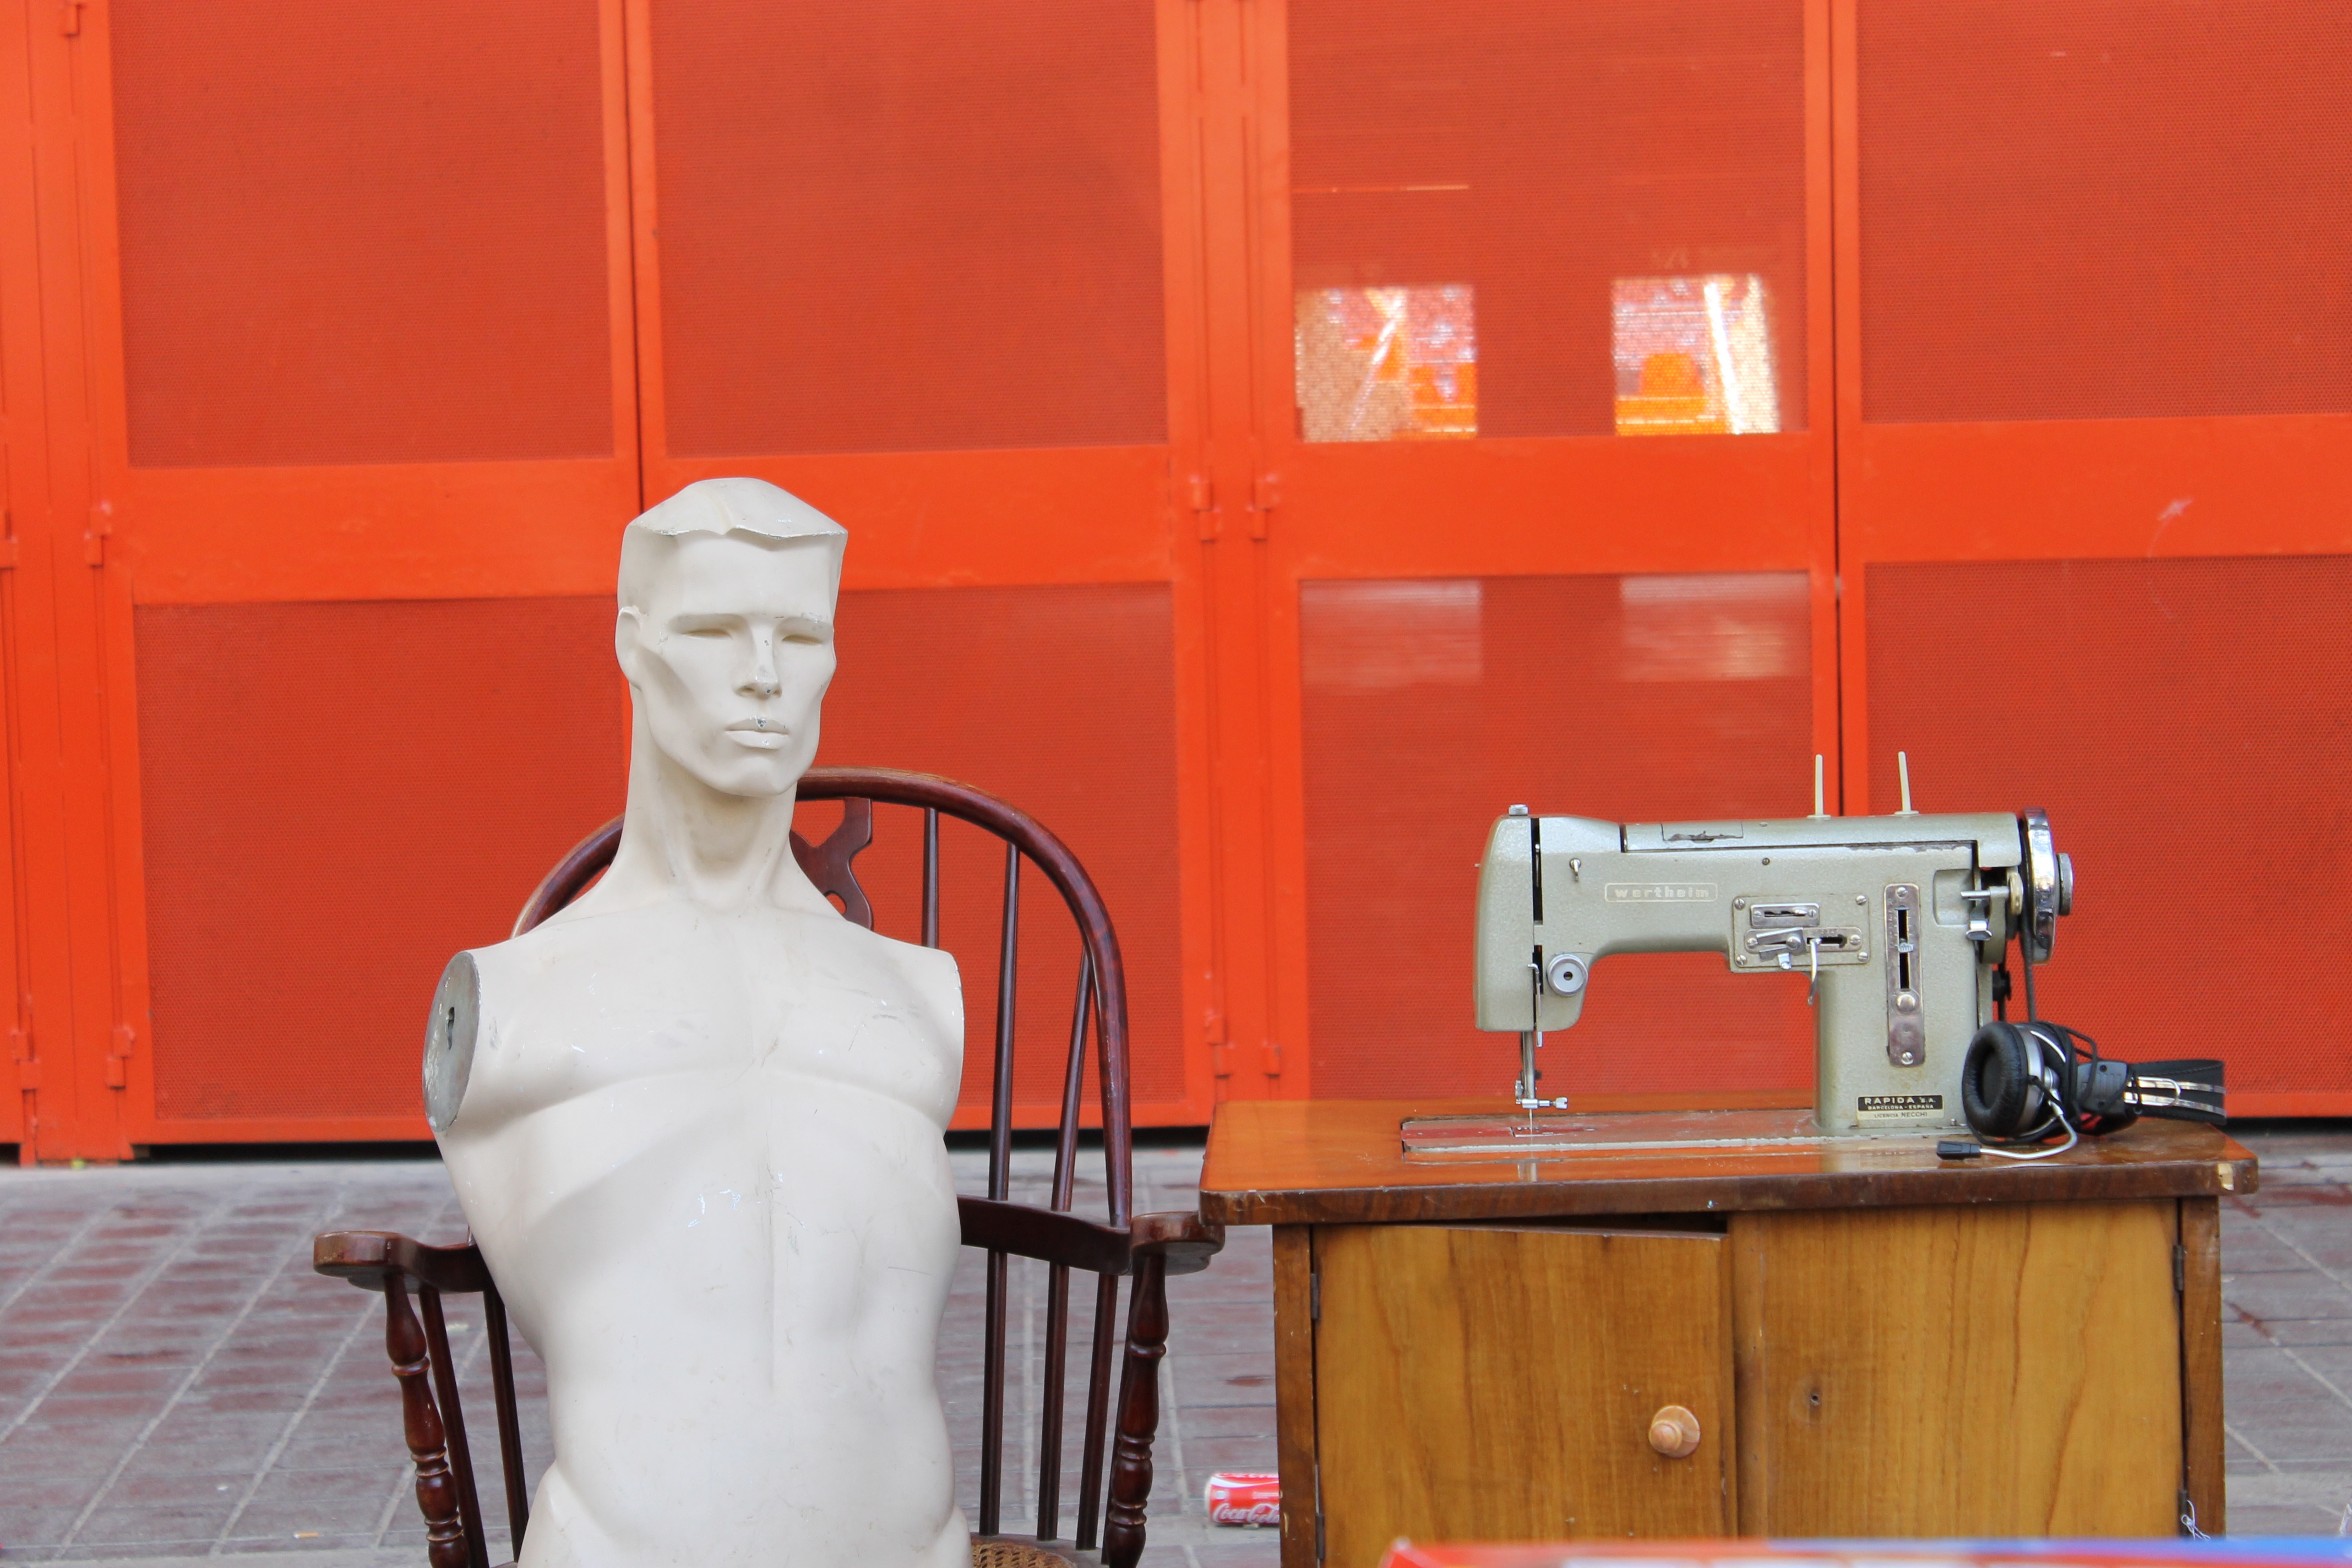
wood, wall, red, art, tourist attraction